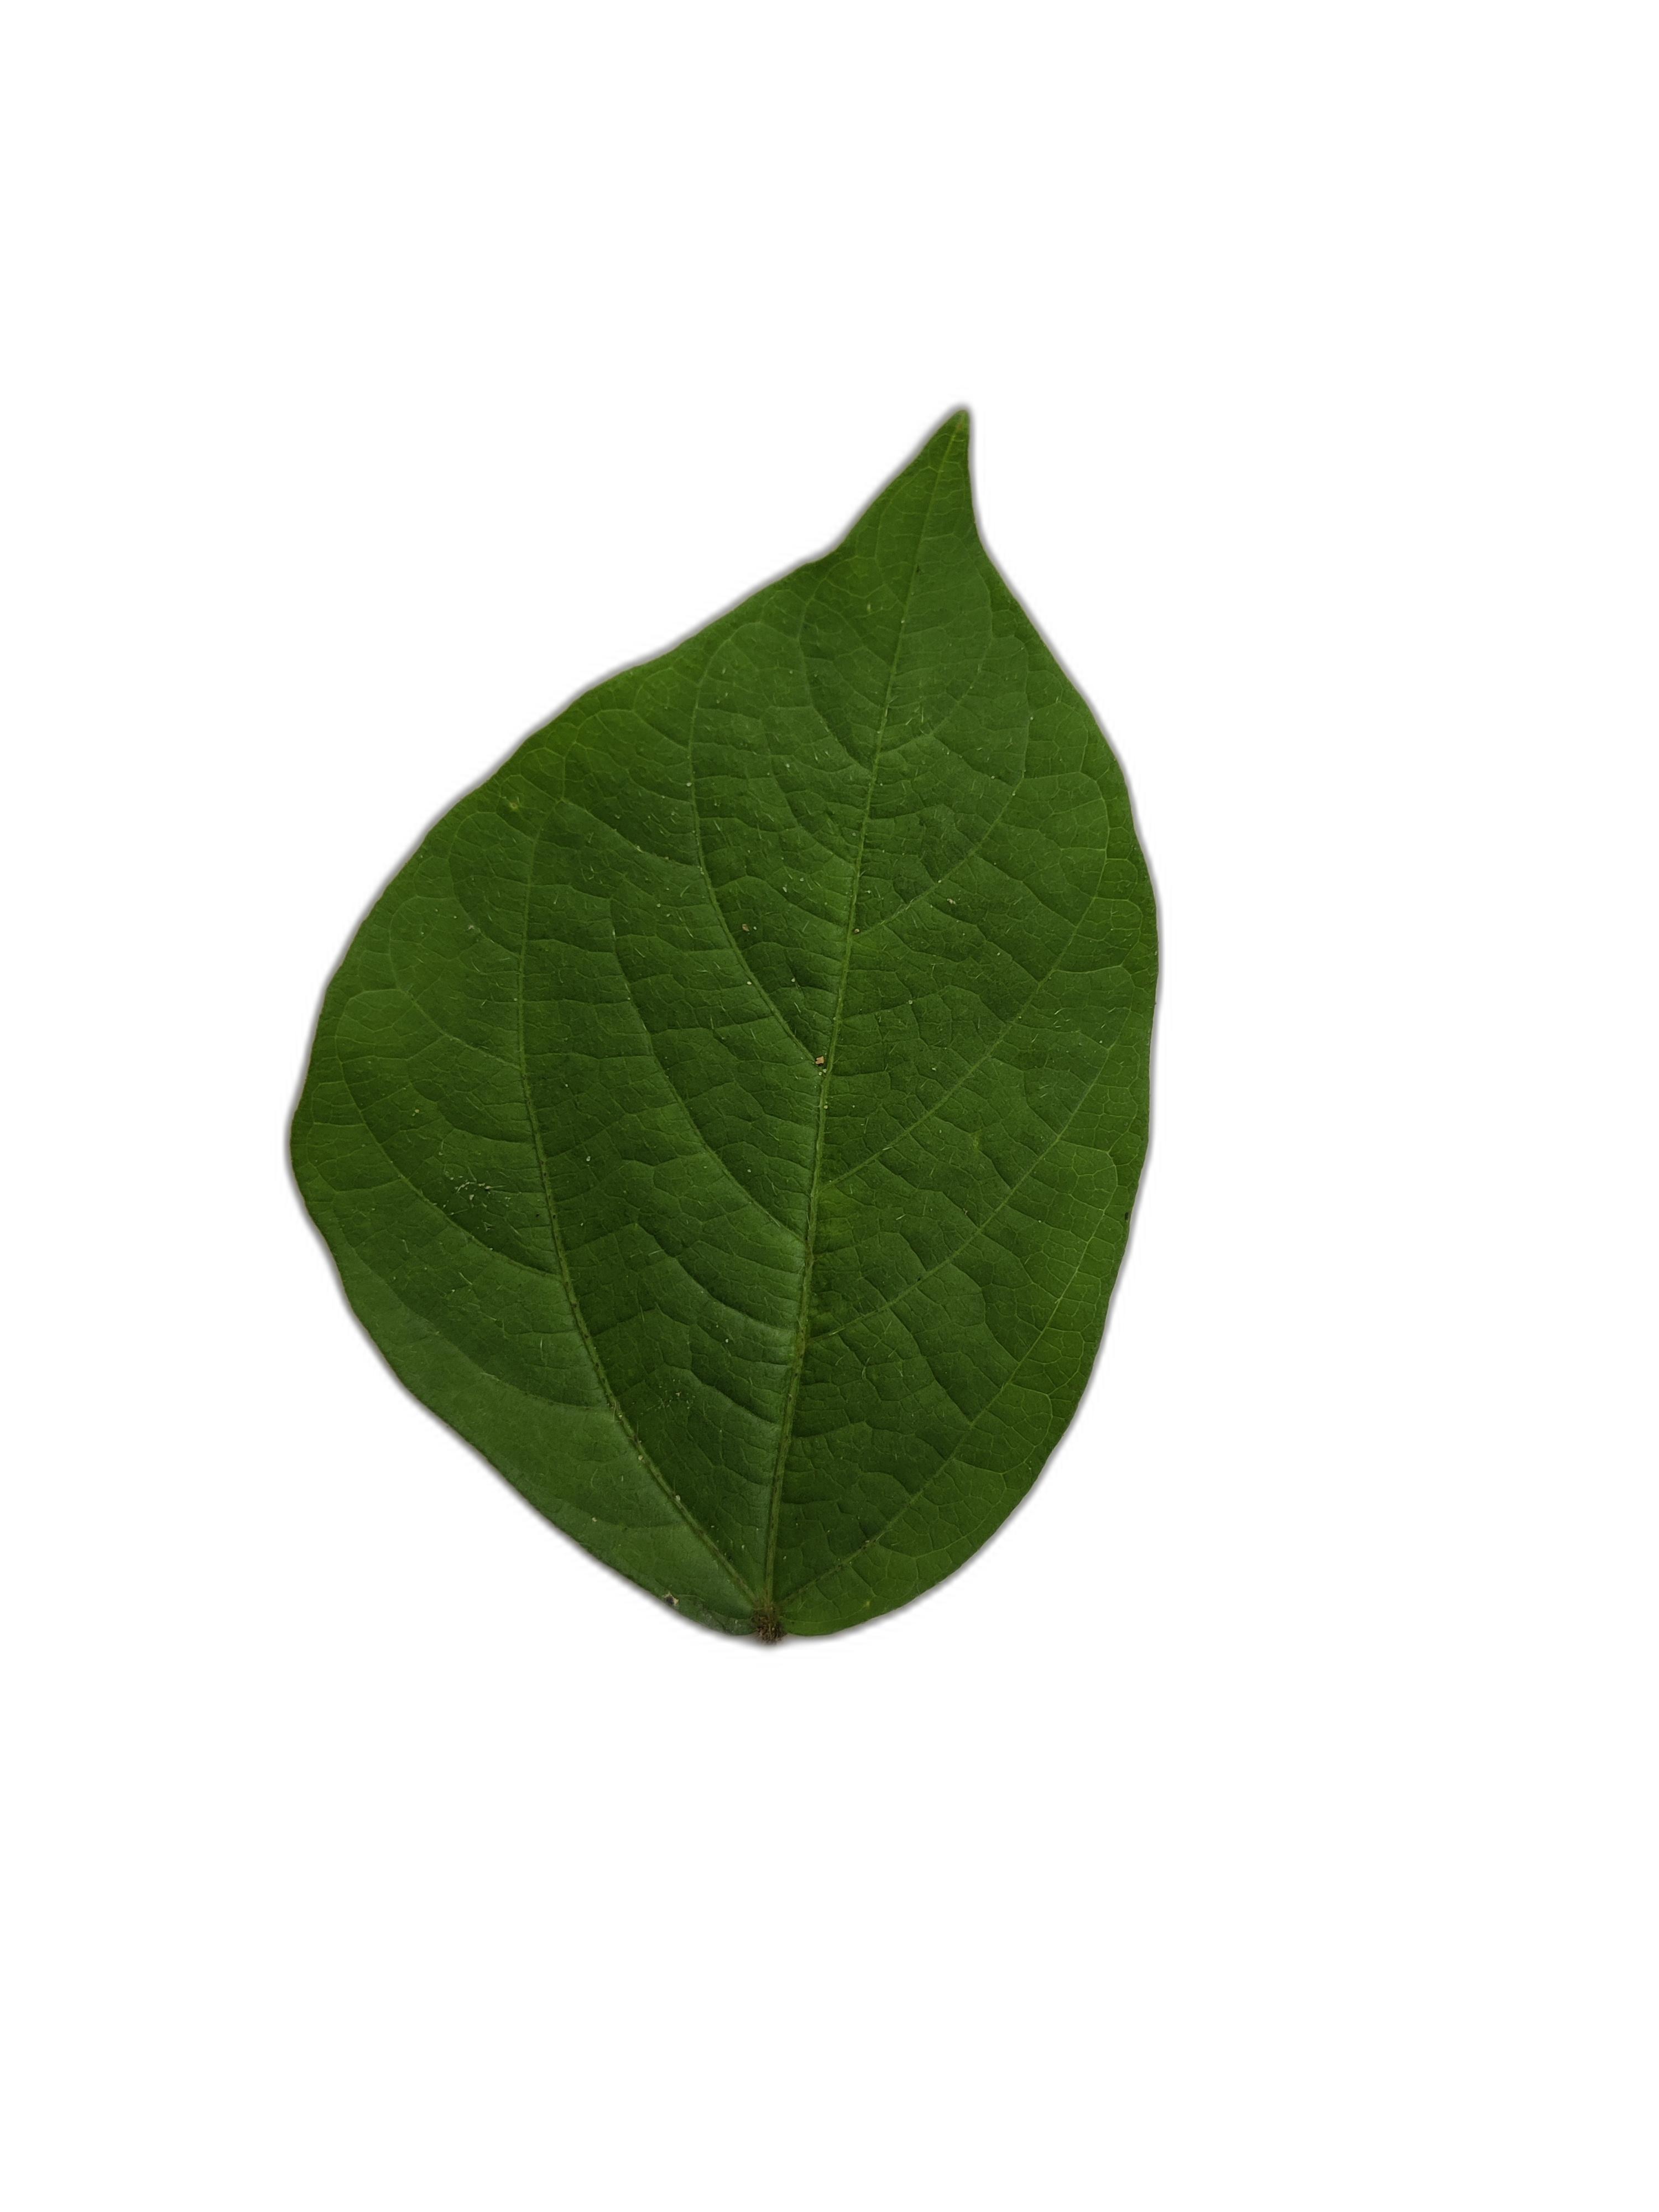
Label: Healthy